Patrick J. Bergin

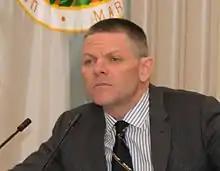
Patrick J. Bergin

Patrick J. Bergin was the chief executive officer of the African Wildlife Foundation from 2002 to 2017.